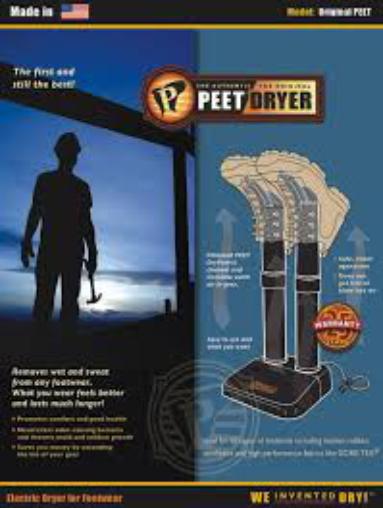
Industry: Necessities